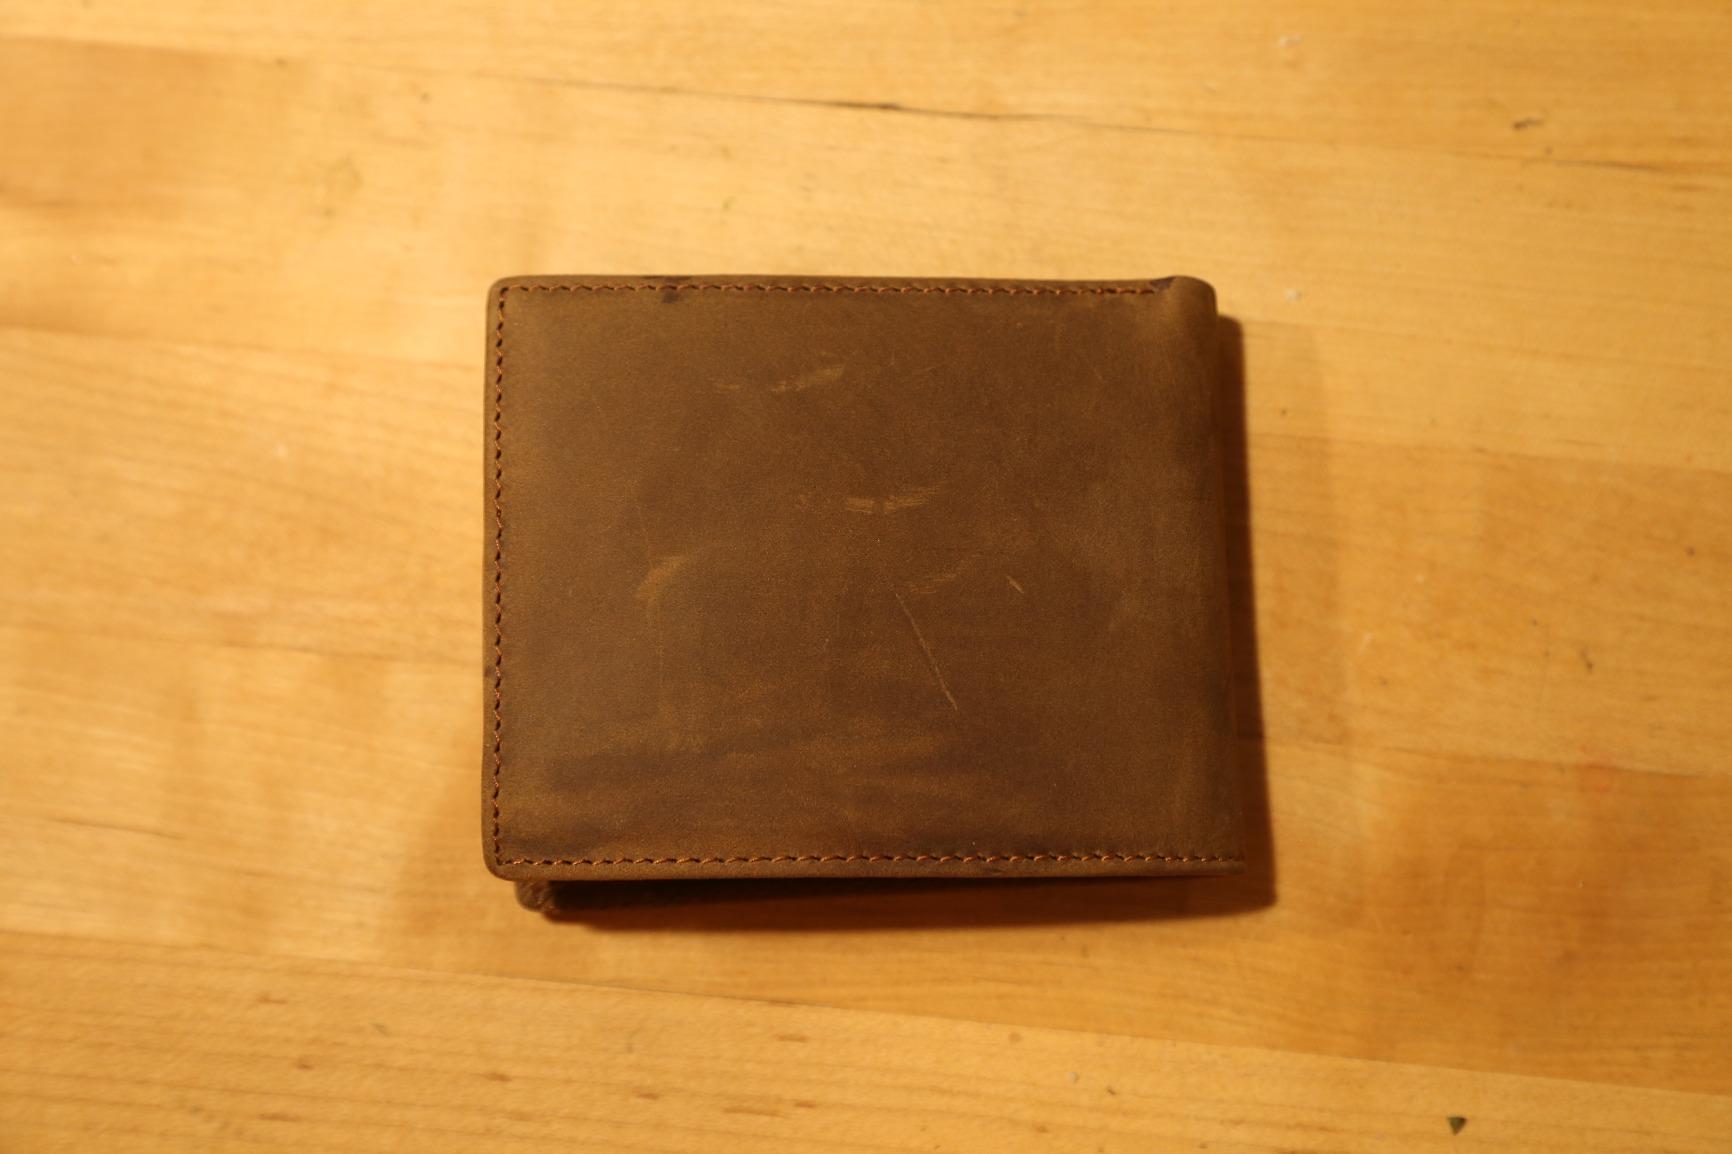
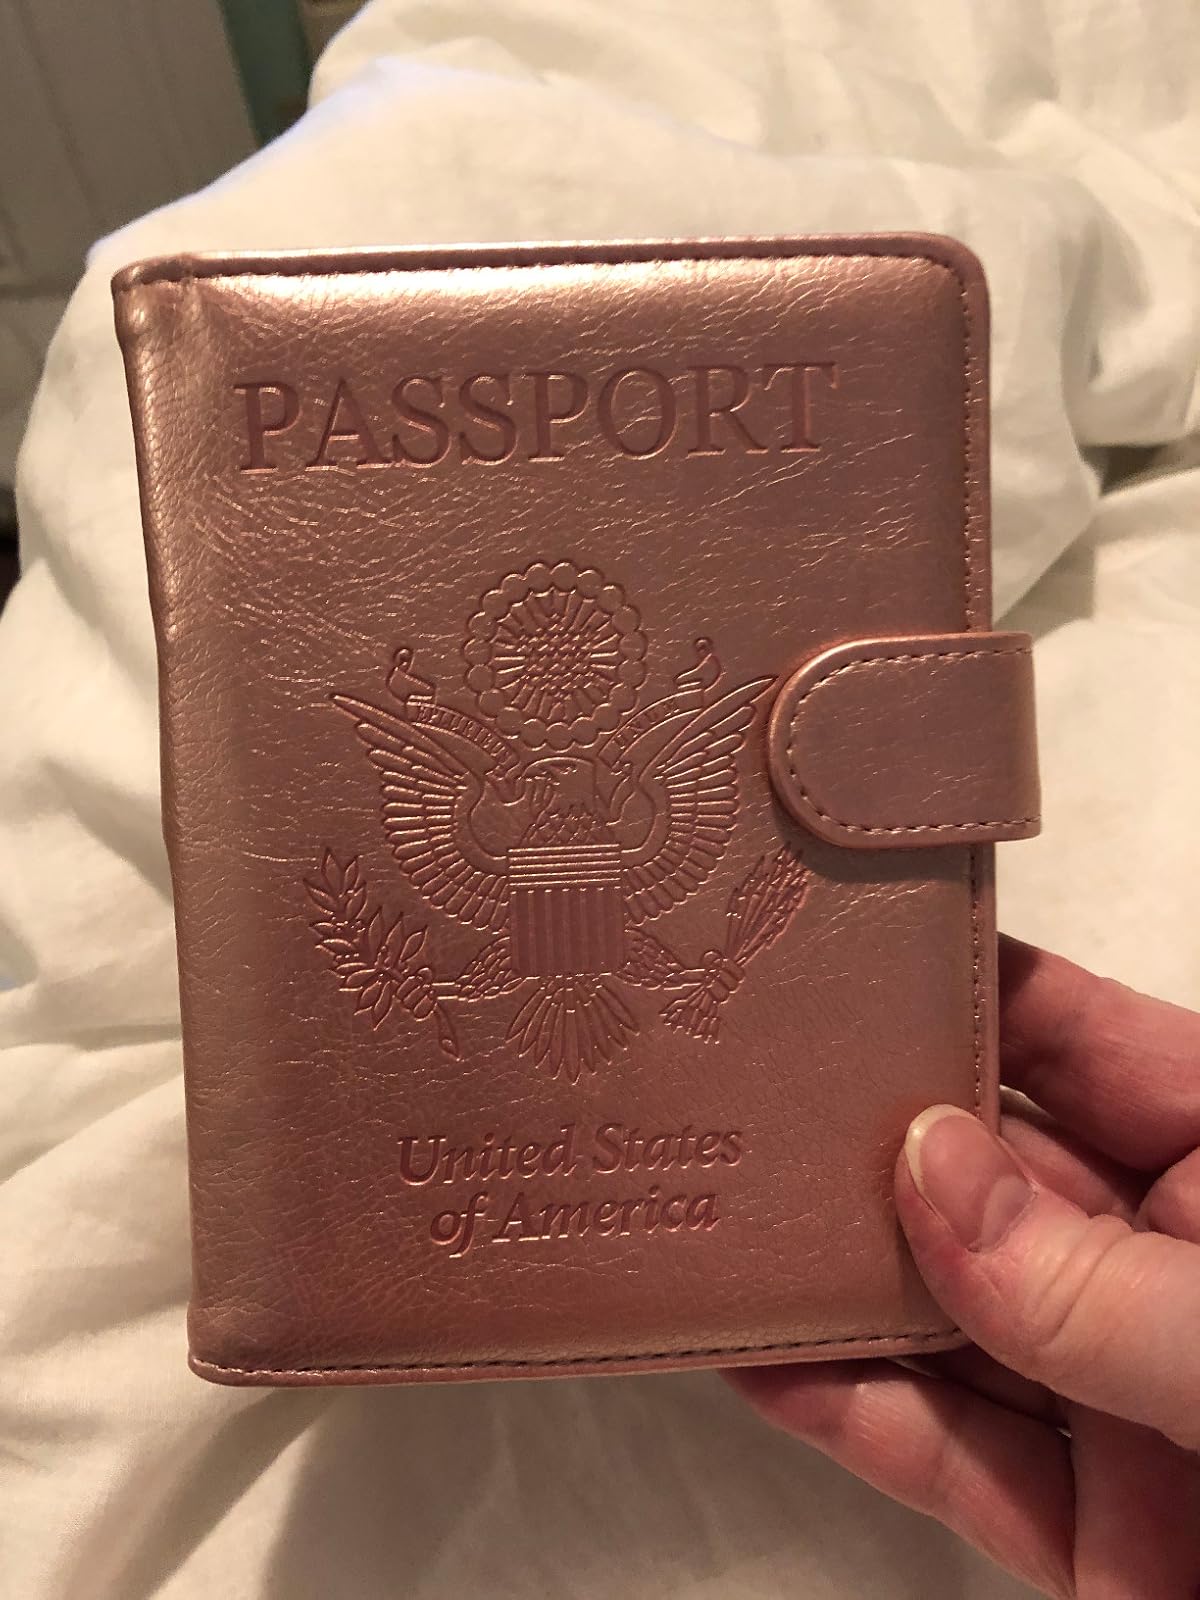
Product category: accessories_wallet
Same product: no